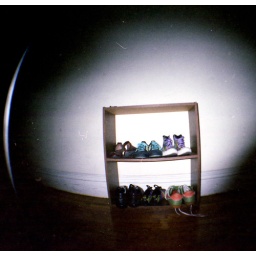
shoes by the door